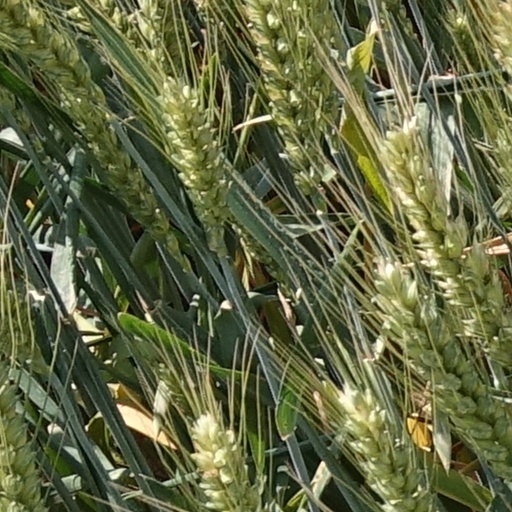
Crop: wheat